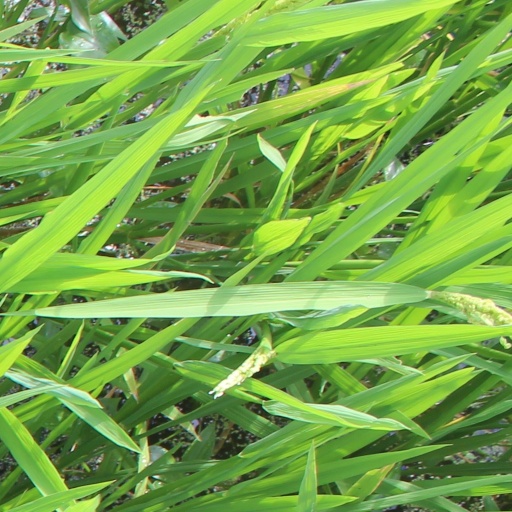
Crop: rice